Jesse Winters

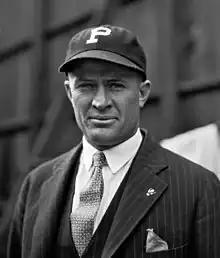
Winters in the 1930s

Jesse Franklin Winters (December 22, 1893 – June 5, 1986), nicknamed "Buck" and "T-Bone", was an American right-handed Major League Baseball pitcher who played for the New York Giants and the Philadelphia Phillies from 1919 to 1923. He also played in the minor leagues until 1925 for the Kansas City Blues, Toronto Maple Leafs, Hartford Senators, Portland Beavers and Wichita Falls Spudders. He was listed during his playing career as 6' 1" and 165 pounds.